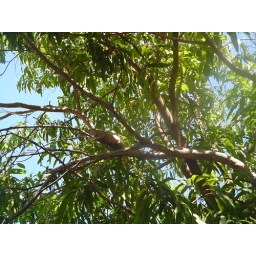
Fat iguana in the tree above the shops on the river at the flee market